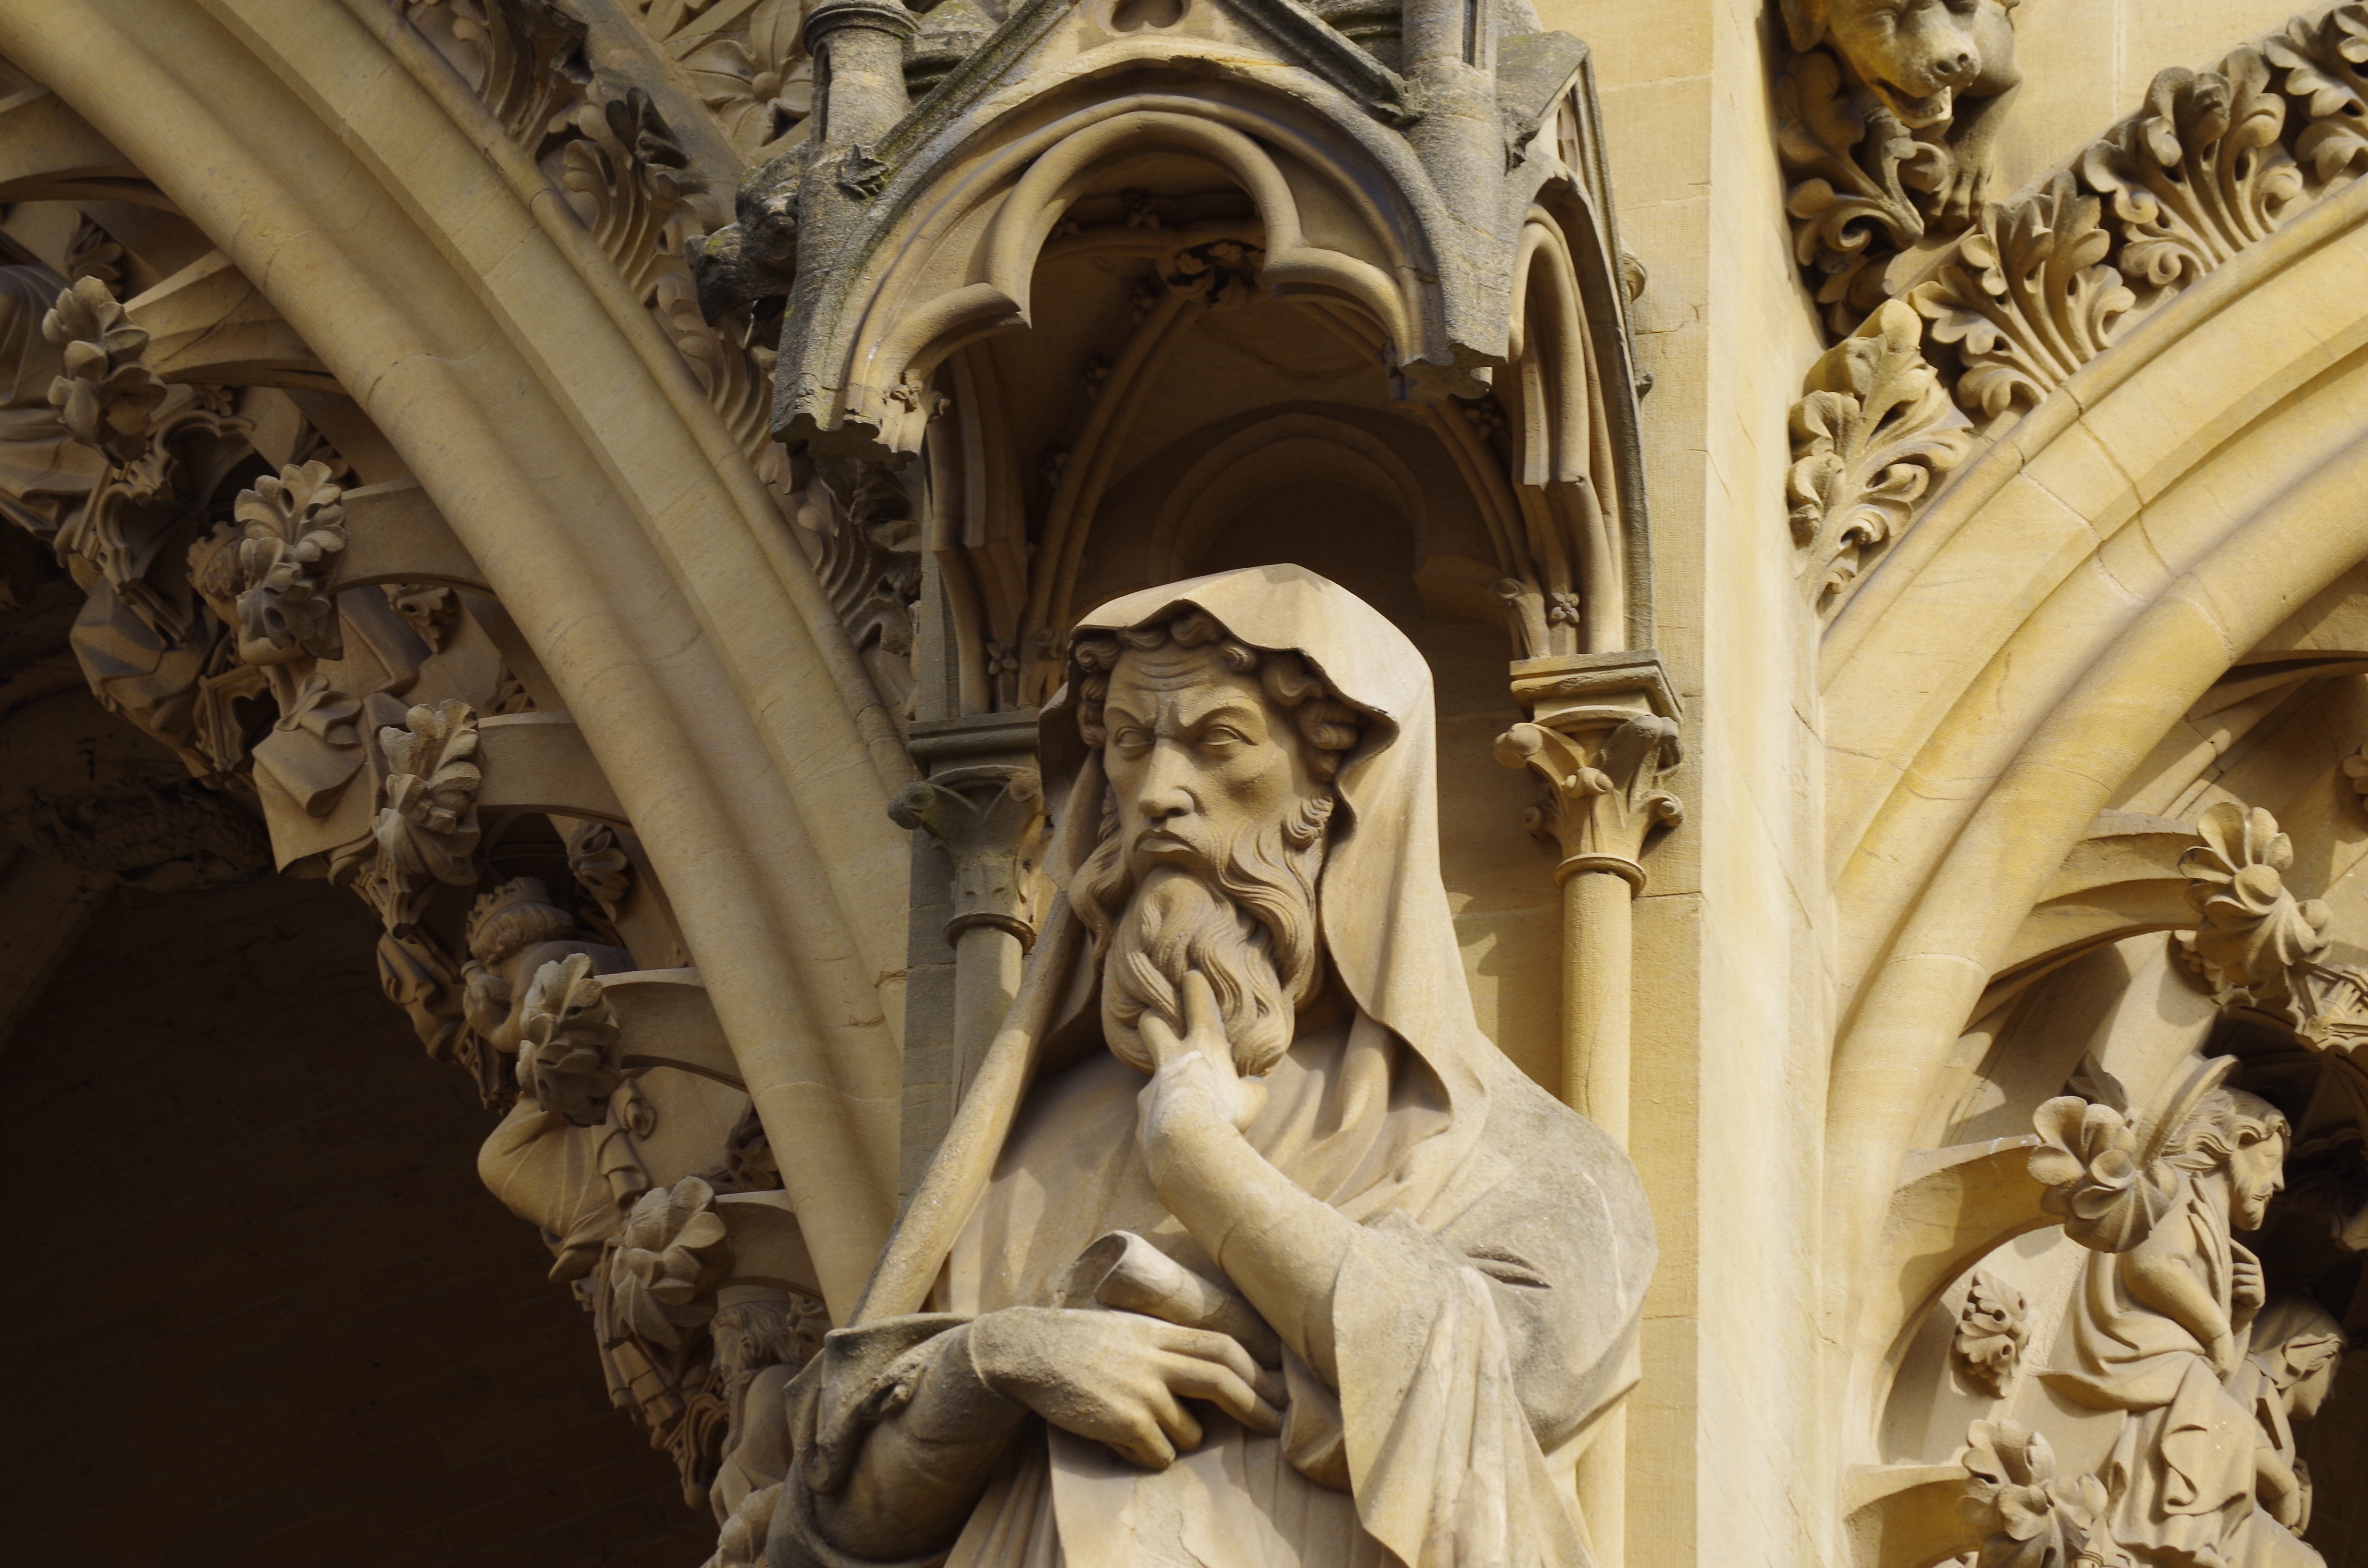
architecture, monument, france, statue, religion, church, cathedral, place of worship, sculpture, art, temple, basilica, carving, gothic architecture, metz, ancient history